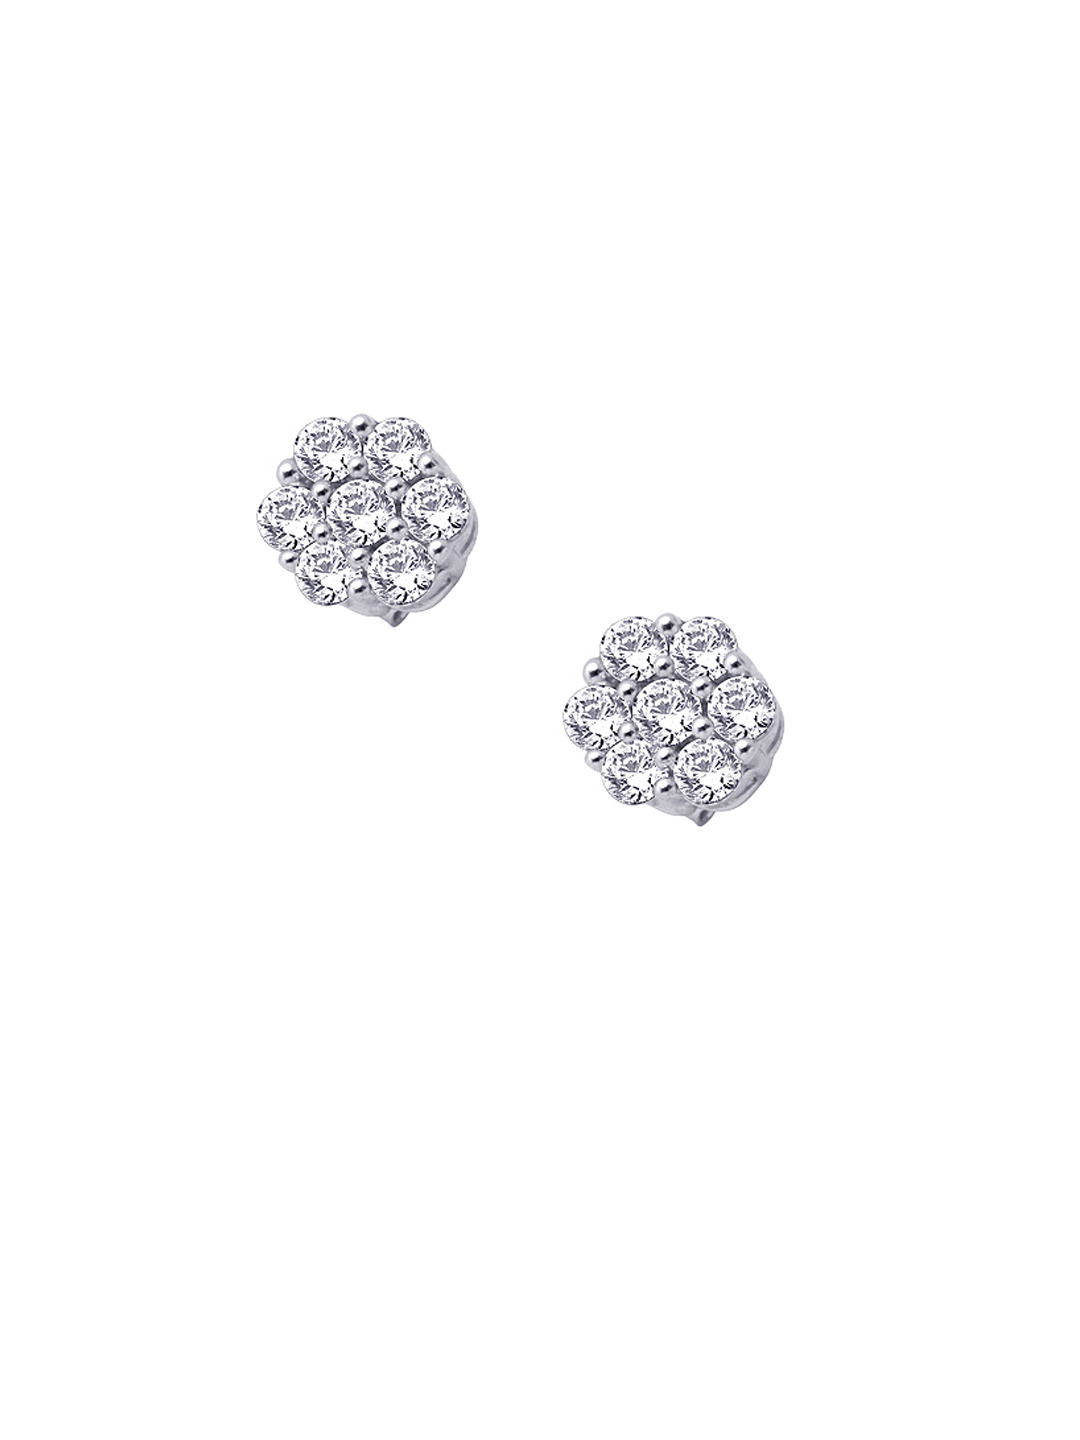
Lucera Women Silver Earrings
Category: Accessories / Jewellery / Earrings
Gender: Women
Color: Silver
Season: Summer 2012
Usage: Casual